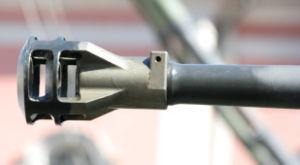
Le frein de bouche est un dispositif situé à l'extrémité ou « bouche » du canon d'une arme à feu. Son rôle est de favoriser la diffusion des gaz de propulsion pour diminuer les effets du recul et le relèvement de l'arme en cas de tir rapide. Les freins de bouche sont utilisés sur les armes de guerre et sur certaines pièces d'artillerie de gros calibre. Ils sont également particulièrement intéressants pour le tir sportif de vitesse où l'immobilité de l'arme est déterminante.